Technical Air Intelligence Unit

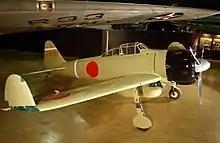
Mitsubishi A6M2 "Zero" at the National Museum of the United States Air Force at Dayton, Ohio. This aircraft was found near Kavieng on New Ireland, Papua New Guinea, and probably operated by the 6th "Kokutai" (Squadron) and later by the 253rd "Kokutai". It is painted to represent a section leader's aircraft from the aircraft carrier during the Battle of the Bismarck Sea in March 1943.

Further success came in late December 1943, when US Marines captured the airfield at Cape Gloucester on the north coast of New Britain, finding many wrecks and several nearly intact aircraft. TAIU officers logged the serial numbers of the aircraft, and engine configurations, serial numbers and dates of manufacture. They inspected cockpits for layout and control locations, and armour plate. They recovered armaments, including a Kawasaki Ki-45 "Nick" fighter, about which little was known. Another fighter, a Kawasaki Ki-61 "Tony", was also examined.